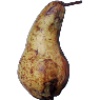
Label: pear_abate